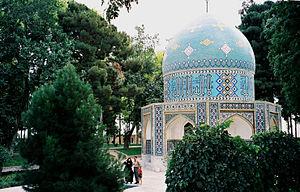
Mausolée de Farid al-Din Attar à Nichapur (Iran)
Nishapur, Nichapour ou Neishabur est une des principales villes de la région du Khorassan, en Iran.